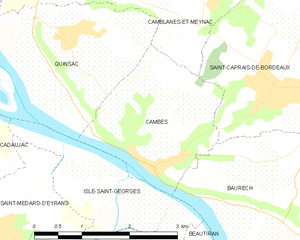
Cambes est une commune du Sud-Ouest de la France, située dans le département de la Gironde en région Nouvelle-Aquitaine.